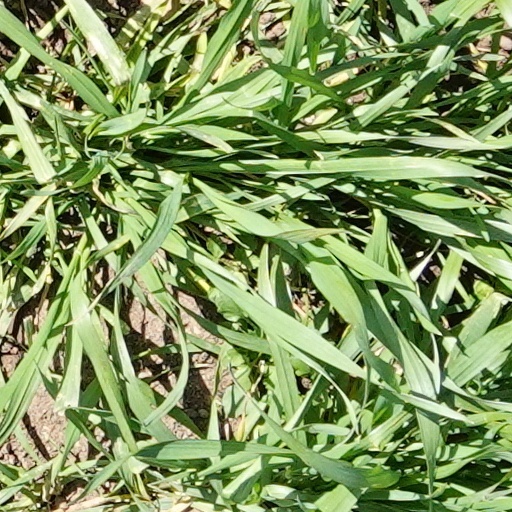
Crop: wheat